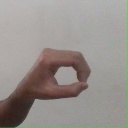
अक्षर: औ